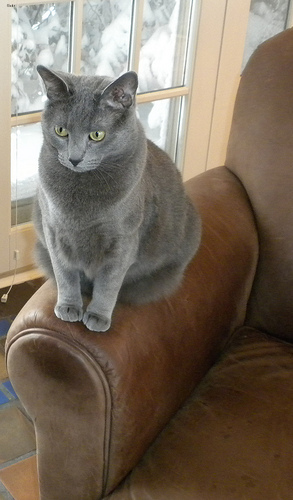
Animal: cat
Breed: russian_blue